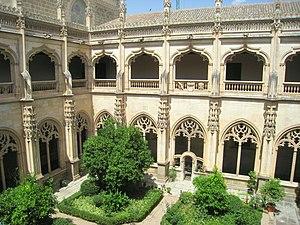
Le Gothique Isabélin était le style architectural dominant de la Couronne de Castille sous le règne de la reine Isabelle première, il représente la fin de la transition gothique à l'architecture Renaissance précoce, avec des caractéristiques originales et des influences décoratives de l'art hispano-mauresque, hispano-flamand et, dans une moindre mesure, de l'architecture italienne.
Le Monastère de Saint-Jean des Rois de Tolède est un monastère de l’Ordre franciscain, qui fut construit sous le patronage de la reine Isabelle Iʳᵉ de Castille afin d’en faire un mausolée royal, en commémoration de la bataille de Toro et de la naissance du prince Jean. Il est l'un des exemples les plus éclatants du style gothique isabélin en Espagne et le bâtiment le plus important érigé par les Rois Catholiques. Le monastère est aussi un mémorial pour les réalisations des Rois Catholiques et leur programme politique